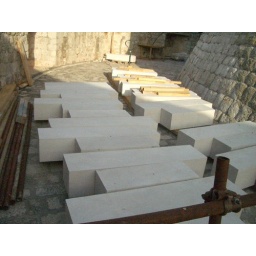
They keep spare marble on the wall to repair any marble stone in the town.